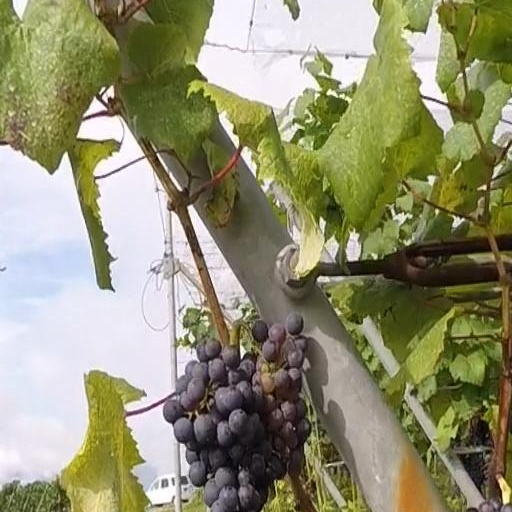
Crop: grape